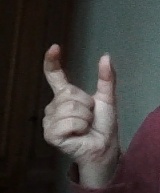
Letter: nun